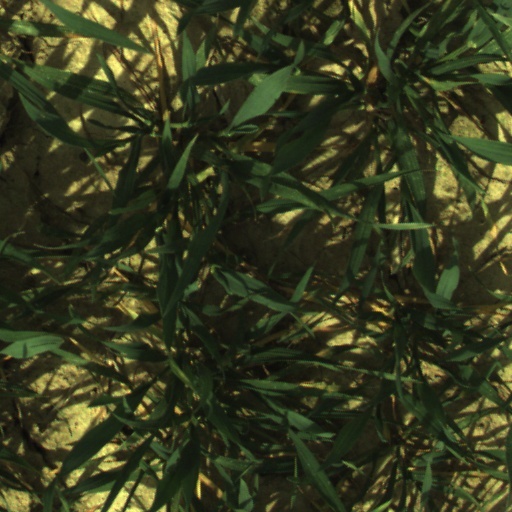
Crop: wheat